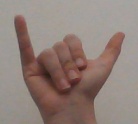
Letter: ya